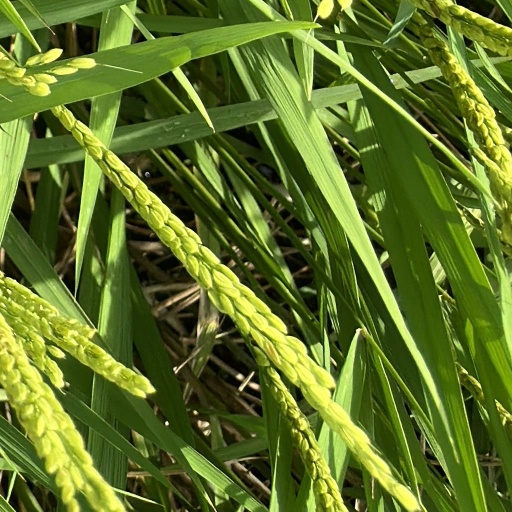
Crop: rice